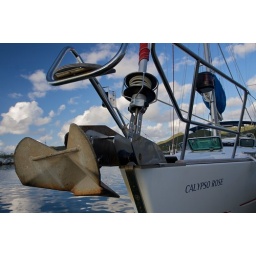
Filling up on water in Marigot Bay before leaving on an all-night sail to the British Virgin Islands. Saint-Martin